Hong Kong Gold Songs Award Presentation Ceremony 2021/2022

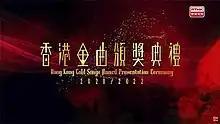

The Hong Kong Gold Songs Award Presentation Ceremony 2021/2022 was held on 24 July 2022. Hosted by TVB and RTHK jointly, it recognized the best Cantopop recordings, compositions, and artistes of the eligibility year.